Lübeck Hauptbahnhof

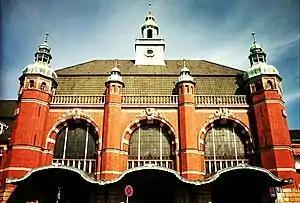
Reception building

Lübeck Hauptbahnhof (German for Lübeck main station) is the main railway station serving the Hanseatic city of Lübeck, in the German state of Schleswig-Holstein. It is a through station at the western edge of the city centre. With around 31,000 travelers and visitors each day, Lübeck Hbf is the busiest of all the railway stations in Schleswig-Holstein. It is classified by the Deutsche Bahn as a category 2 station.